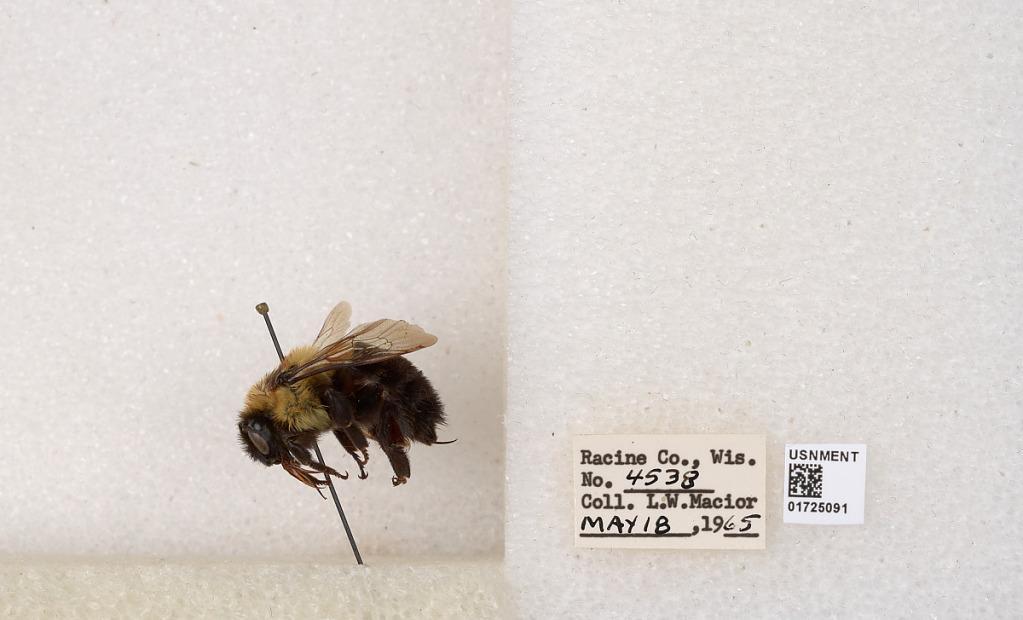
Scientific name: Bombus impatiens Cresson
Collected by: L. Macior
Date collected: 1965-5-18
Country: United States
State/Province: Wisconsin
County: Racine
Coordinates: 42.7299, -87.8123